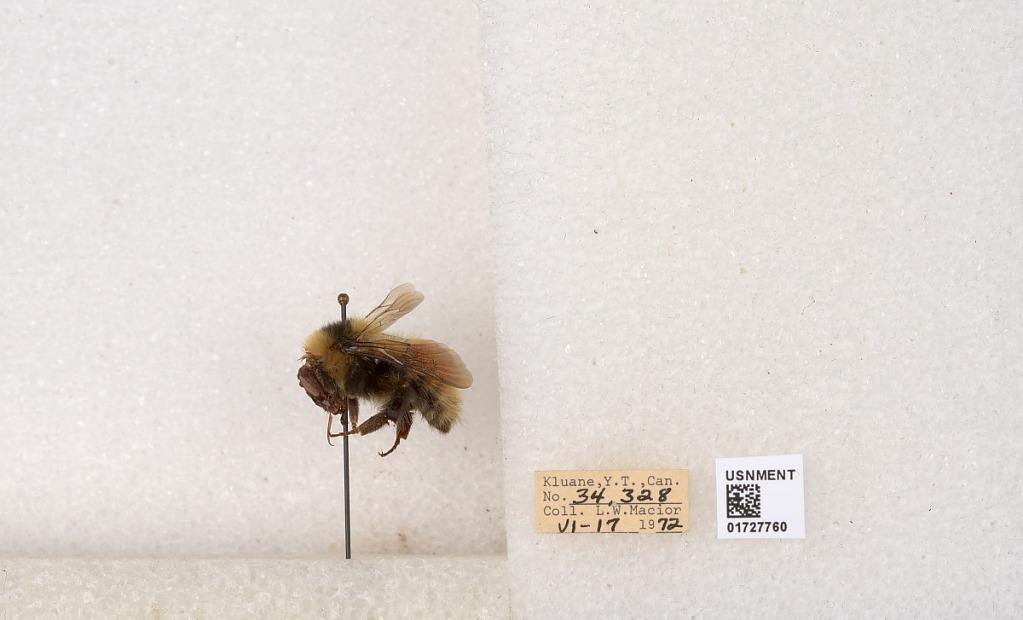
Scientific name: Bombus (Pyrobombus) sylvicola Kirby
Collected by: L. Macior
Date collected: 1972-6-17
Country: Canada
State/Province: Yukon Teritory
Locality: Kluane National Park and Reserve
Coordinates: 60.7493, -139.504